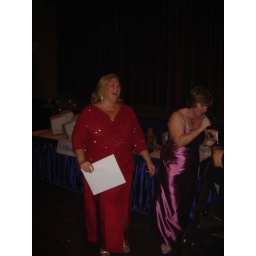
The lady in red with a white letter...or was it a white dress with red letter...